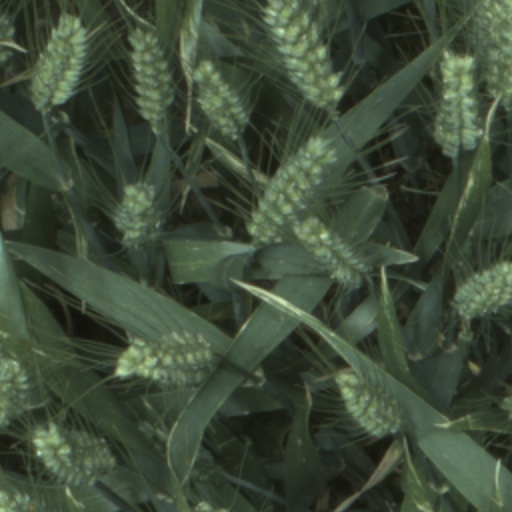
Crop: wheat